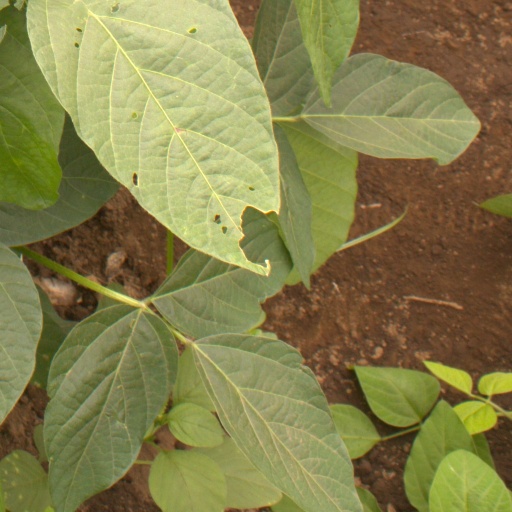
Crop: soybean